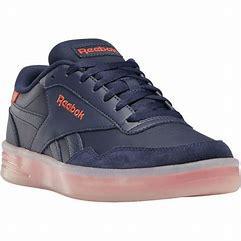
Brand: Reebok
Model: Royal Techque T